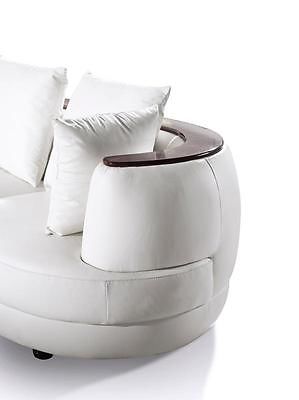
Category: sofa